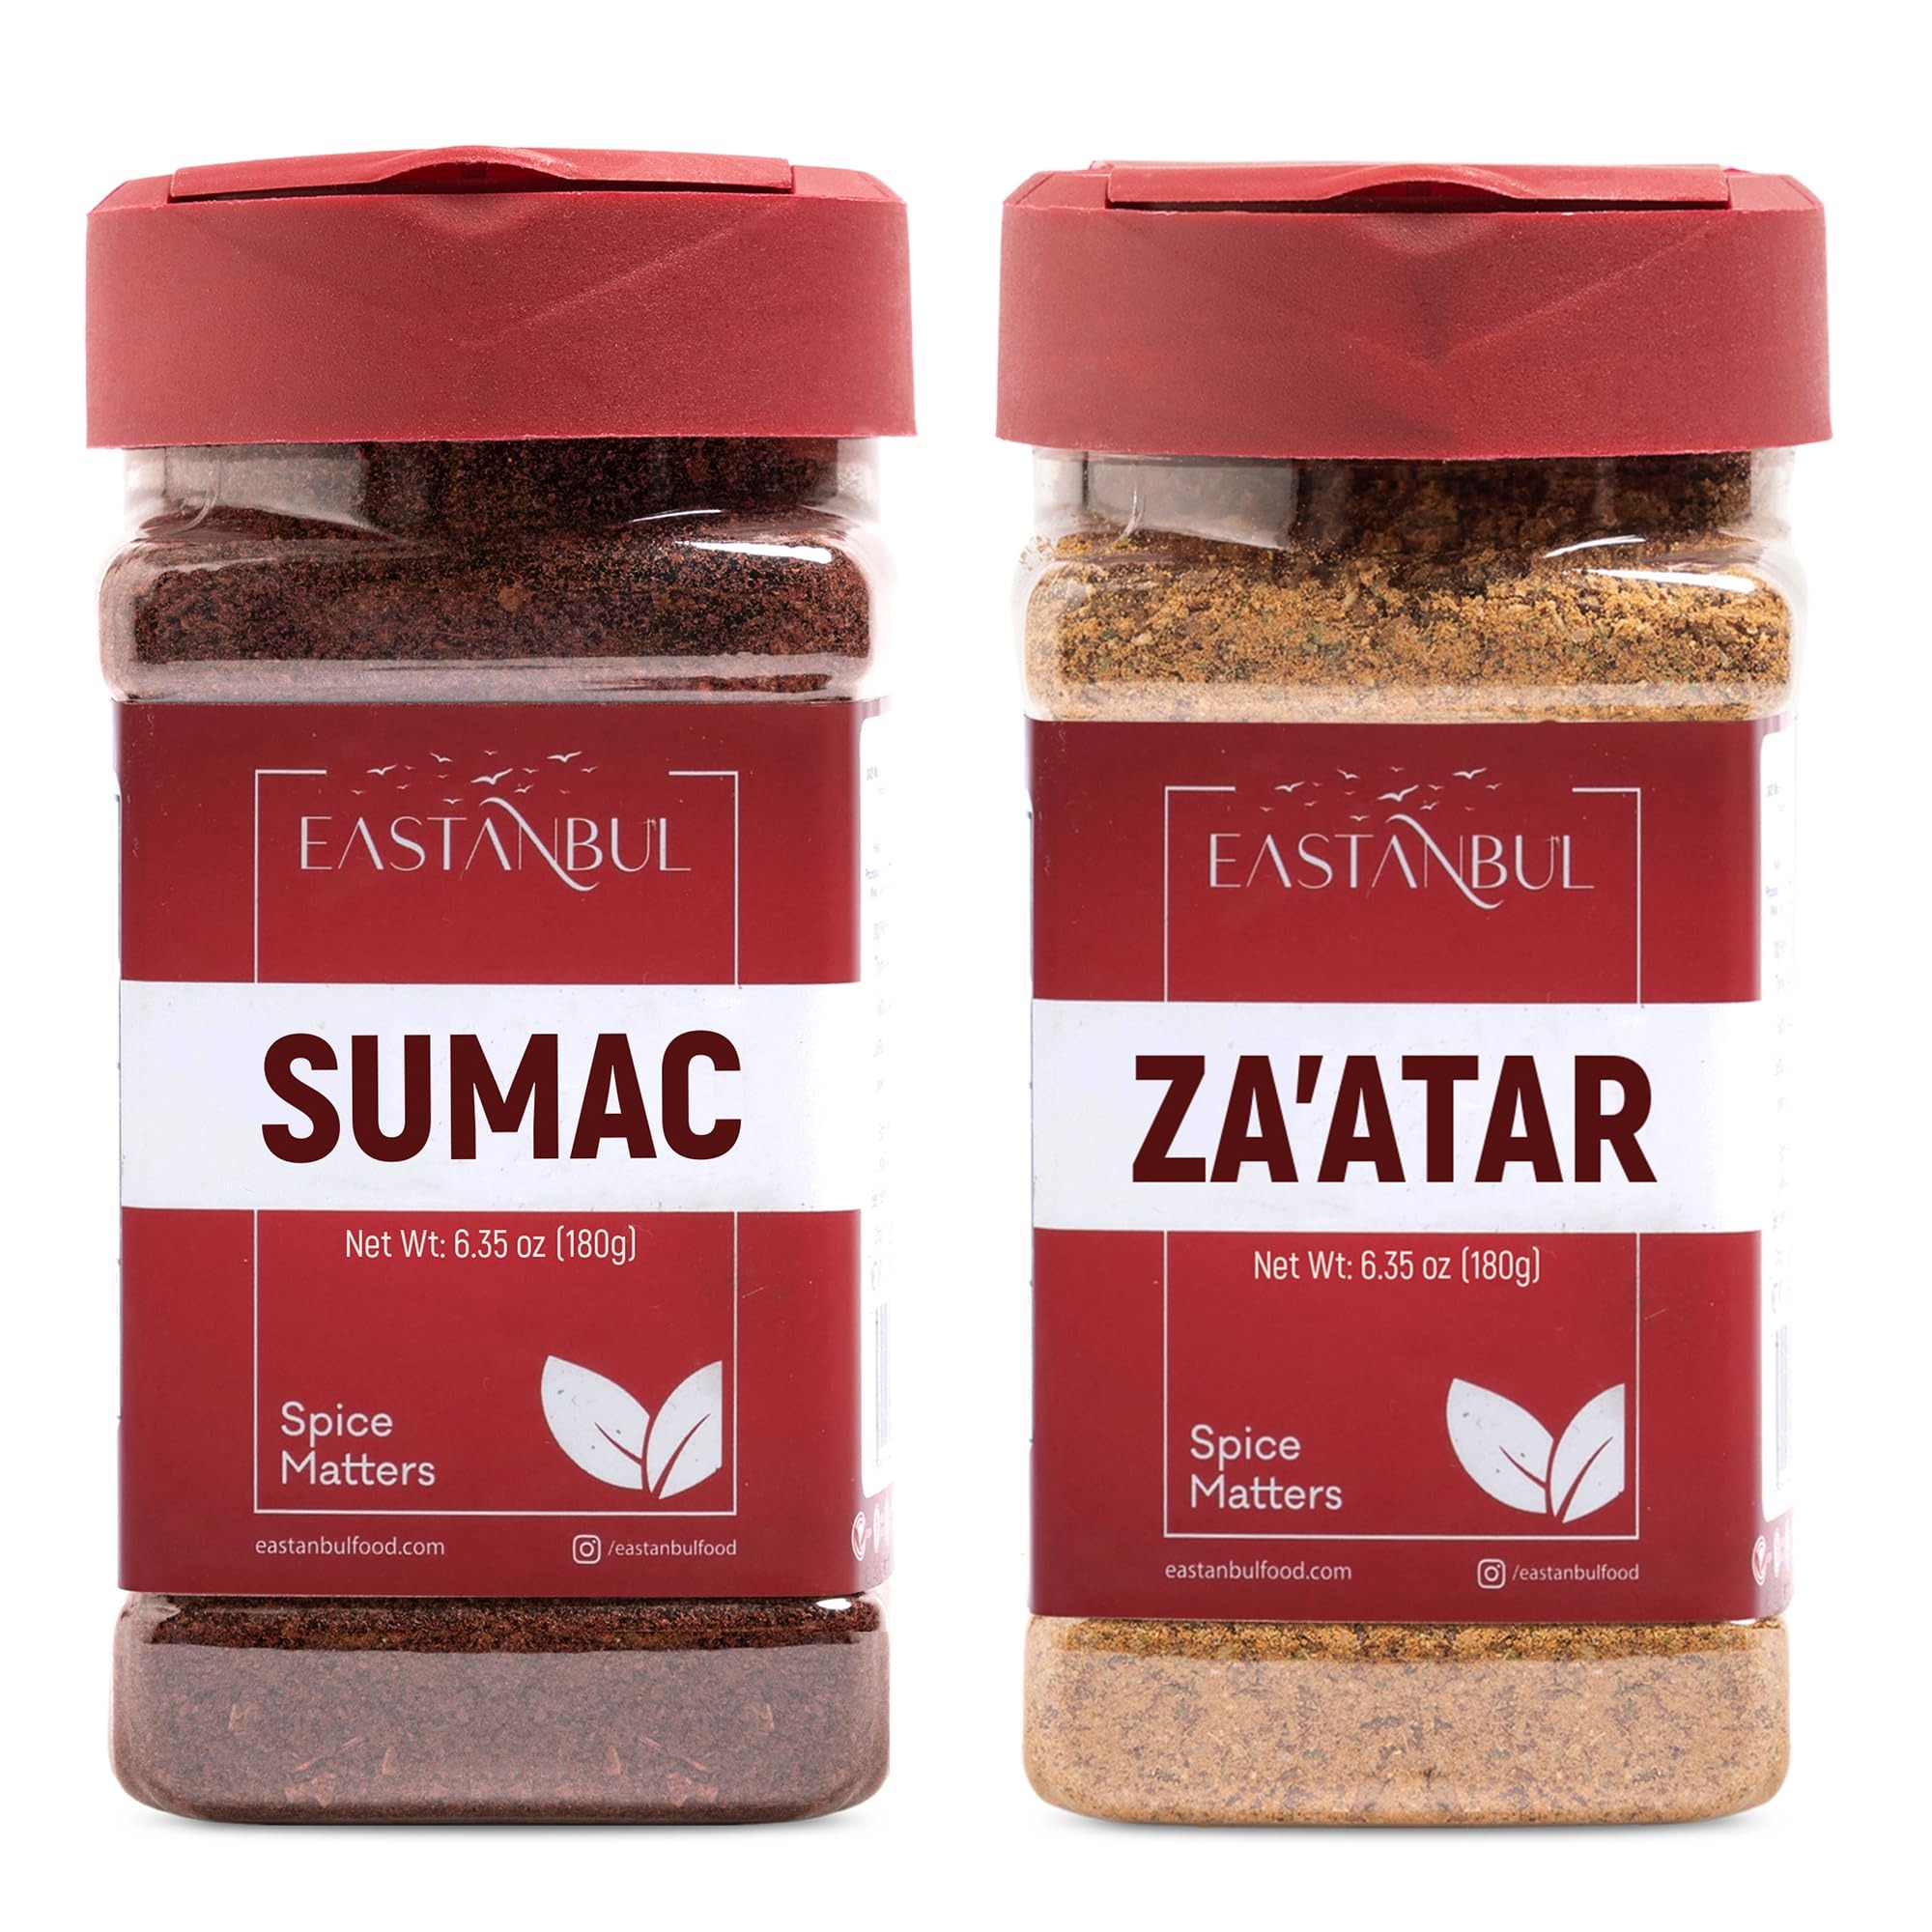
Item Name: Sumac and Zaatar Set, Sumac Spice 6.4oz + Zaatar Spice 6.4oz, Twin Pack, Essential Duo, Za'atar Seasoning for Breads, Salads, Meats, Hummus, Ground Sumak and Zatar
Bullet Point 1: Why Such A Duo? Sumac & Zaatar Spice Mix : Each of them embodies authentic Middle Eastern and Mediterranean essences. Sumac's tangy taste pairs with Za'atar's herby zest, enhancing various dishes
Bullet Point 2: Sumac Spice : Turkish Sumac (Sumak/Sumac Powder), key in Mediterranean & Middle Eastern dishes. Perfect for salads, dips like cacik, hummus, Zaatar mixes. Elevates chicken, fish, BBQ meats, and veggies with a zesty taste
Bullet Point 3: Tasty Zatar Season Mix : Known as zaatar spice, za atar, or za'atar, essential in Mediterranean and Middle Eastern foods. Famous for Za'atar Dip, it's great in Za'atar Bread, Chicken, Salads, BBQ, Stews, Manakish, and Hummus
Bullet Point 4: 100% Natural and Clean : Our 2-piece Spice Kit consisting of Za tar spice blend and Sumac is Vegan, pure, non-irradiated, Gluten-Free & Non-GMO, MSG-Free, and Semi-Dried
Bullet Point 5: Spice Matters! Our brand embraces responsible manufacturing, and workplace diversity and is committed to the utmost customer satisfaction standards. Eastanbul stands behind its authentic spices and offers 30-day money-back guarantee
Product Description: <p><strong>Product Set: Ground Sumac and Za'atar</strong></p> <p><strong>Ground Sumac</strong></p> <ul> <li><strong>Also Known As:</strong> Sumac Spice, Sumac Seasoning, Ground Sumac Spice</li> <li><strong>Origin:</strong> Derived from the berries of the Rhus coriaria, widely used in Middle Eastern cuisine.</li> <li><strong>Taste and Aroma:</strong> Offers a tangy, lemony flavor, ideal for adding a sour note to dishes without the acidity of lemon.</li> <li><strong>Uses:</strong> Essential in Middle Eastern dishes, ground sumac is used to season salads, meats, and is a key ingredient in spicely sumac and Turkish sumac blends.</li> </ul> <p><strong>Za'atar</strong></p> <ul> <li><strong>Also Known As:</strong> Zaatar Spice, Za'atar Seasoning, Zatar Seasoning</li> <li><strong>Origin:</strong> A staple blend in Mediterranean and Middle Eastern cuisines, combining herbs, sesame, and sumac.</li> <li><strong>Taste and Aroma:</strong> Features a tangy, nutty, and herbal flavor profile, versatile in use.</li> <li><strong>Uses:</strong> Used on meats, vegetables, in breads, and as a dip with olive oil. Za'atar and Turkish spice blend enhance dishes with rich flavors.</li> </ul> <p><strong>Combined Use</strong></p> <ul> <li><strong>Flavor Synergy:</strong> The sourness of ground sumac complements the herby and nutty flavors of za'atar, creating a complex and aromatic seasoning blend.</li> </ul>
Value: 12.7
Unit: Ounce

Price: 13.99